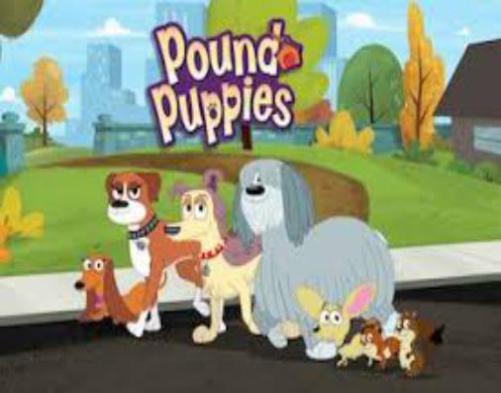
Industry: Leisure